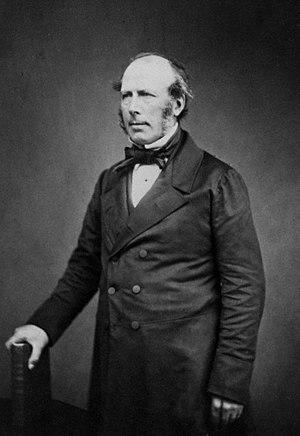
William Sharpey était un anatomiste et physiologiste écossais.